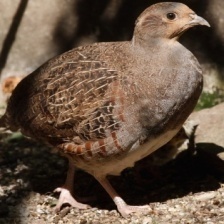
Species: GRAY PARTRIDGE
Scientific name: PERDIX PERDIX
ImageNet parent category: partridge